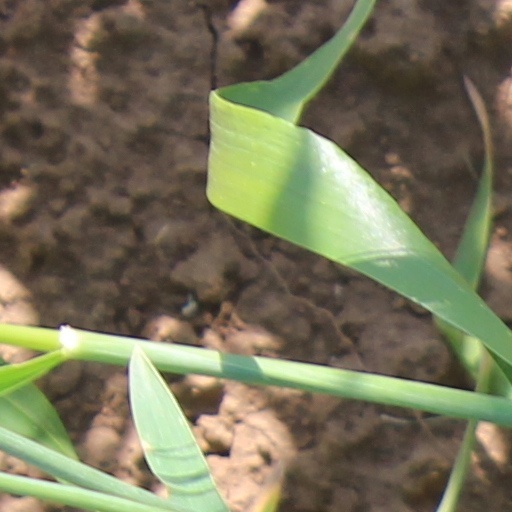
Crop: wheat